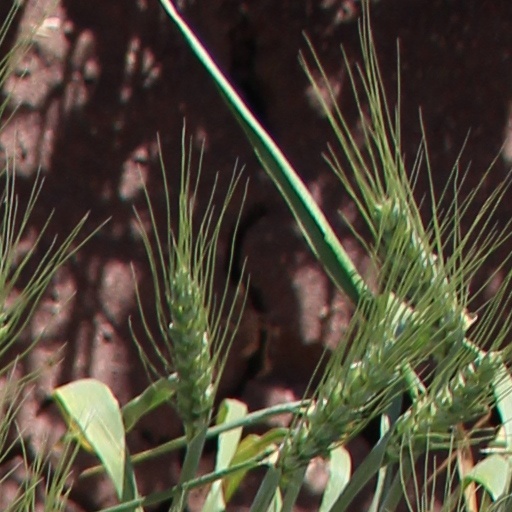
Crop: wheat